Red Cliff Band of Lake Superior Chippewa

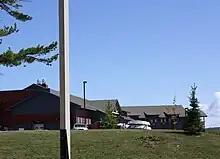
Legendary Waters Resort and Casino

During the 20th century, commercial fishing in Lake Superior sustained many Red Cliff families. Despite the fact that the Ojibwe had reserved the rights to hunt, fish, and gather in treaties signed in Wisconsin Supreme Court case "Gurnoe vs. Wisconsin" (1972), the court found in favor of a Red Cliff tribal member upholding that the tribe reserved the right to harvest reasonable amounts of fish. This was an important precedent for the "Voigt" decision.